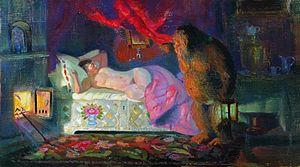
Beauté est un tableau du peintre russe Boris Koustodiev, réalisé en 1915.